Cainnech of Aghaboe

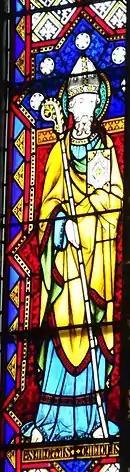
Depicted in stained glass, St Mary's Cathedral, Kilkenny.

A lot of what is known of Cainnech comes from legend. However, he is documented by Adomnán (also known as Eunan), the ninth abbot of Iona who died in 704. Adomnán was a hagiographer and his greatest work "Vita Columbae" or "Life of St. Columba" contains references to Cainnech.